Baby food

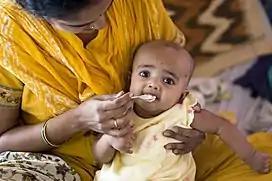
A Hindu child receives their first solid food in a religious ceremony called Annaprashana

Baby food varies from culture to culture. In many cultures, pastes of a grain and liquids are the first baby food. In human history and presently with many cultures around the world, babies are fed food premasticated by the caretaker of the baby in order to pulverise the food and start the digestion process.